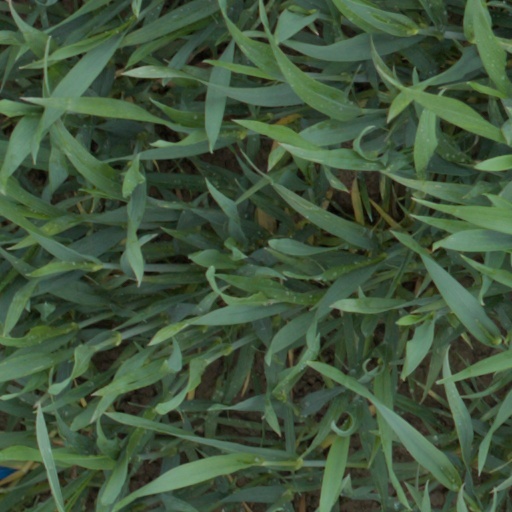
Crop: wheat